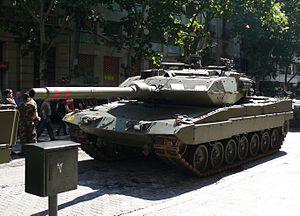
L'Empresa Nacional Santa Bárbara de Industrias Militares S.A. fut créé en 1960 par Francisco Franco pour fournir son armement à aux forces armées espagnoles. Son siège social est à Madrid. Cette entreprise d'armement s'associa avec la firme autrichienne Steyr-Daimler-Puch pour produire le ASCOD Pizarro / Ulan, avant que ces deux firmes soient absorbées par General Dynamics. L'entreprise est ainsi devenu Santa Bárbara Sistemas.
Le Leopard 2E est une variante espagnole du char de combat allemand Leopard 2.